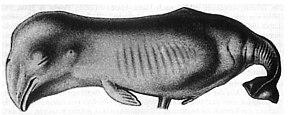
Le marsouin commun est le mieux connu de la famille des marsouins, autrefois appelés « cochons de mer » mais aussi « dieux des mers », qui regroupe six espèces de cétacés marins à dents, peuplant la plupart des côtes tempérées et froides du globe. Les différentes espèces de la famille ne diffèrent pas substantiellement, et comme la présente est la mieux connue, cet article traite de l'ensemble des points communs à l'ensemble. On se reportera à l’article marsouin pour une description de la taxinomie détaillée de la famille, avec les traits distinctifs entre espèces et sous-espèces. Il a un squelette interne, un crane ainsi que quatre membres, des poils et des mamelles, c'est donc un mammifère vertébré.